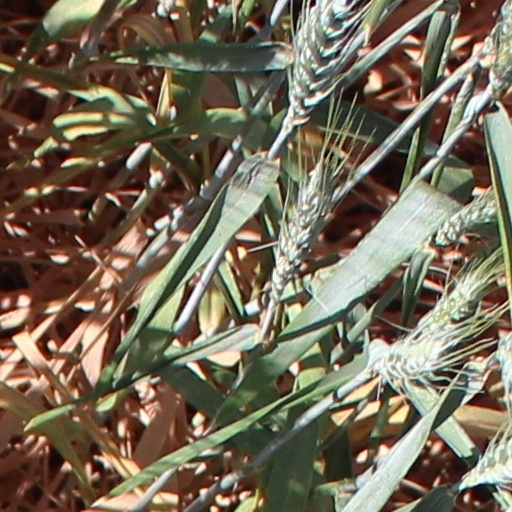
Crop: wheat